Commonwealth Education Trust

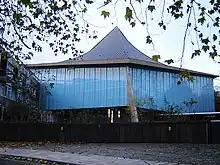
The former Commonwealth Institute building on Kensington High Street, in November 2005

The Commonwealth Education Trust was a registered charity established in 2007 as the successor trust to the Commonwealth Institute. The trust focuses on primary and secondary education and the training of teachers and invests on educational products and services to achieve both a beneficial and a financial reward to fund future charitable initiatives.